Atmosphere of Jupiter

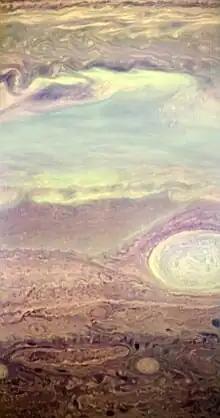
"New Horizons" IR view of Jupiter's atmosphere, false color

The deep model easily explains the strong prograde jet observed at the equator of Jupiter; the jets it produces are stable and do not obey the 2D stability criterion. However it has major difficulties; it produces a very small number of broad jets, and realistic simulations of 3D flows are not possible as of 2008, meaning that the simplified models used to justify deep circulation may fail to catch important aspects of the fluid dynamics within Jupiter. One model published in 2004 successfully reproduced the Jovian band-jet structure. It assumed that the molecular hydrogen mantle is thinner than in all other models; occupying only the outer 10% of Jupiter's radius. In standard models of the Jovian interior, the mantle comprises the outer 20–30%. The driving of deep circulation is another problem. The deep flows can be caused both by shallow forces (moist convection, for instance) or by deep planet-wide convection that transports heat out of the Jovian interior. Which of these mechanisms is more important is not clear yet.